For-Profit Online University

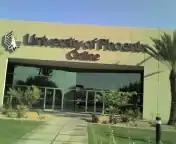
Gabe Dunn of The Daily Dot compared the fictional college to the University of Phoenix "(Online campus pictured)".

"For-Profit Online University" aired on December 17, 2013, at 4 a.m. on Cartoon Network's late-night programming block, Adult Swim. The special was published onto Adult Swim's YouTube channel the same day. Initially made private on their channel, the special became popular online after being spotted by comedy blogs. The special was viewed by 871,000 viewers and received a 0.6 rating in the 18–49 demographic Nielsen household rating.